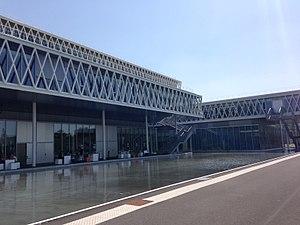
Archives nationales